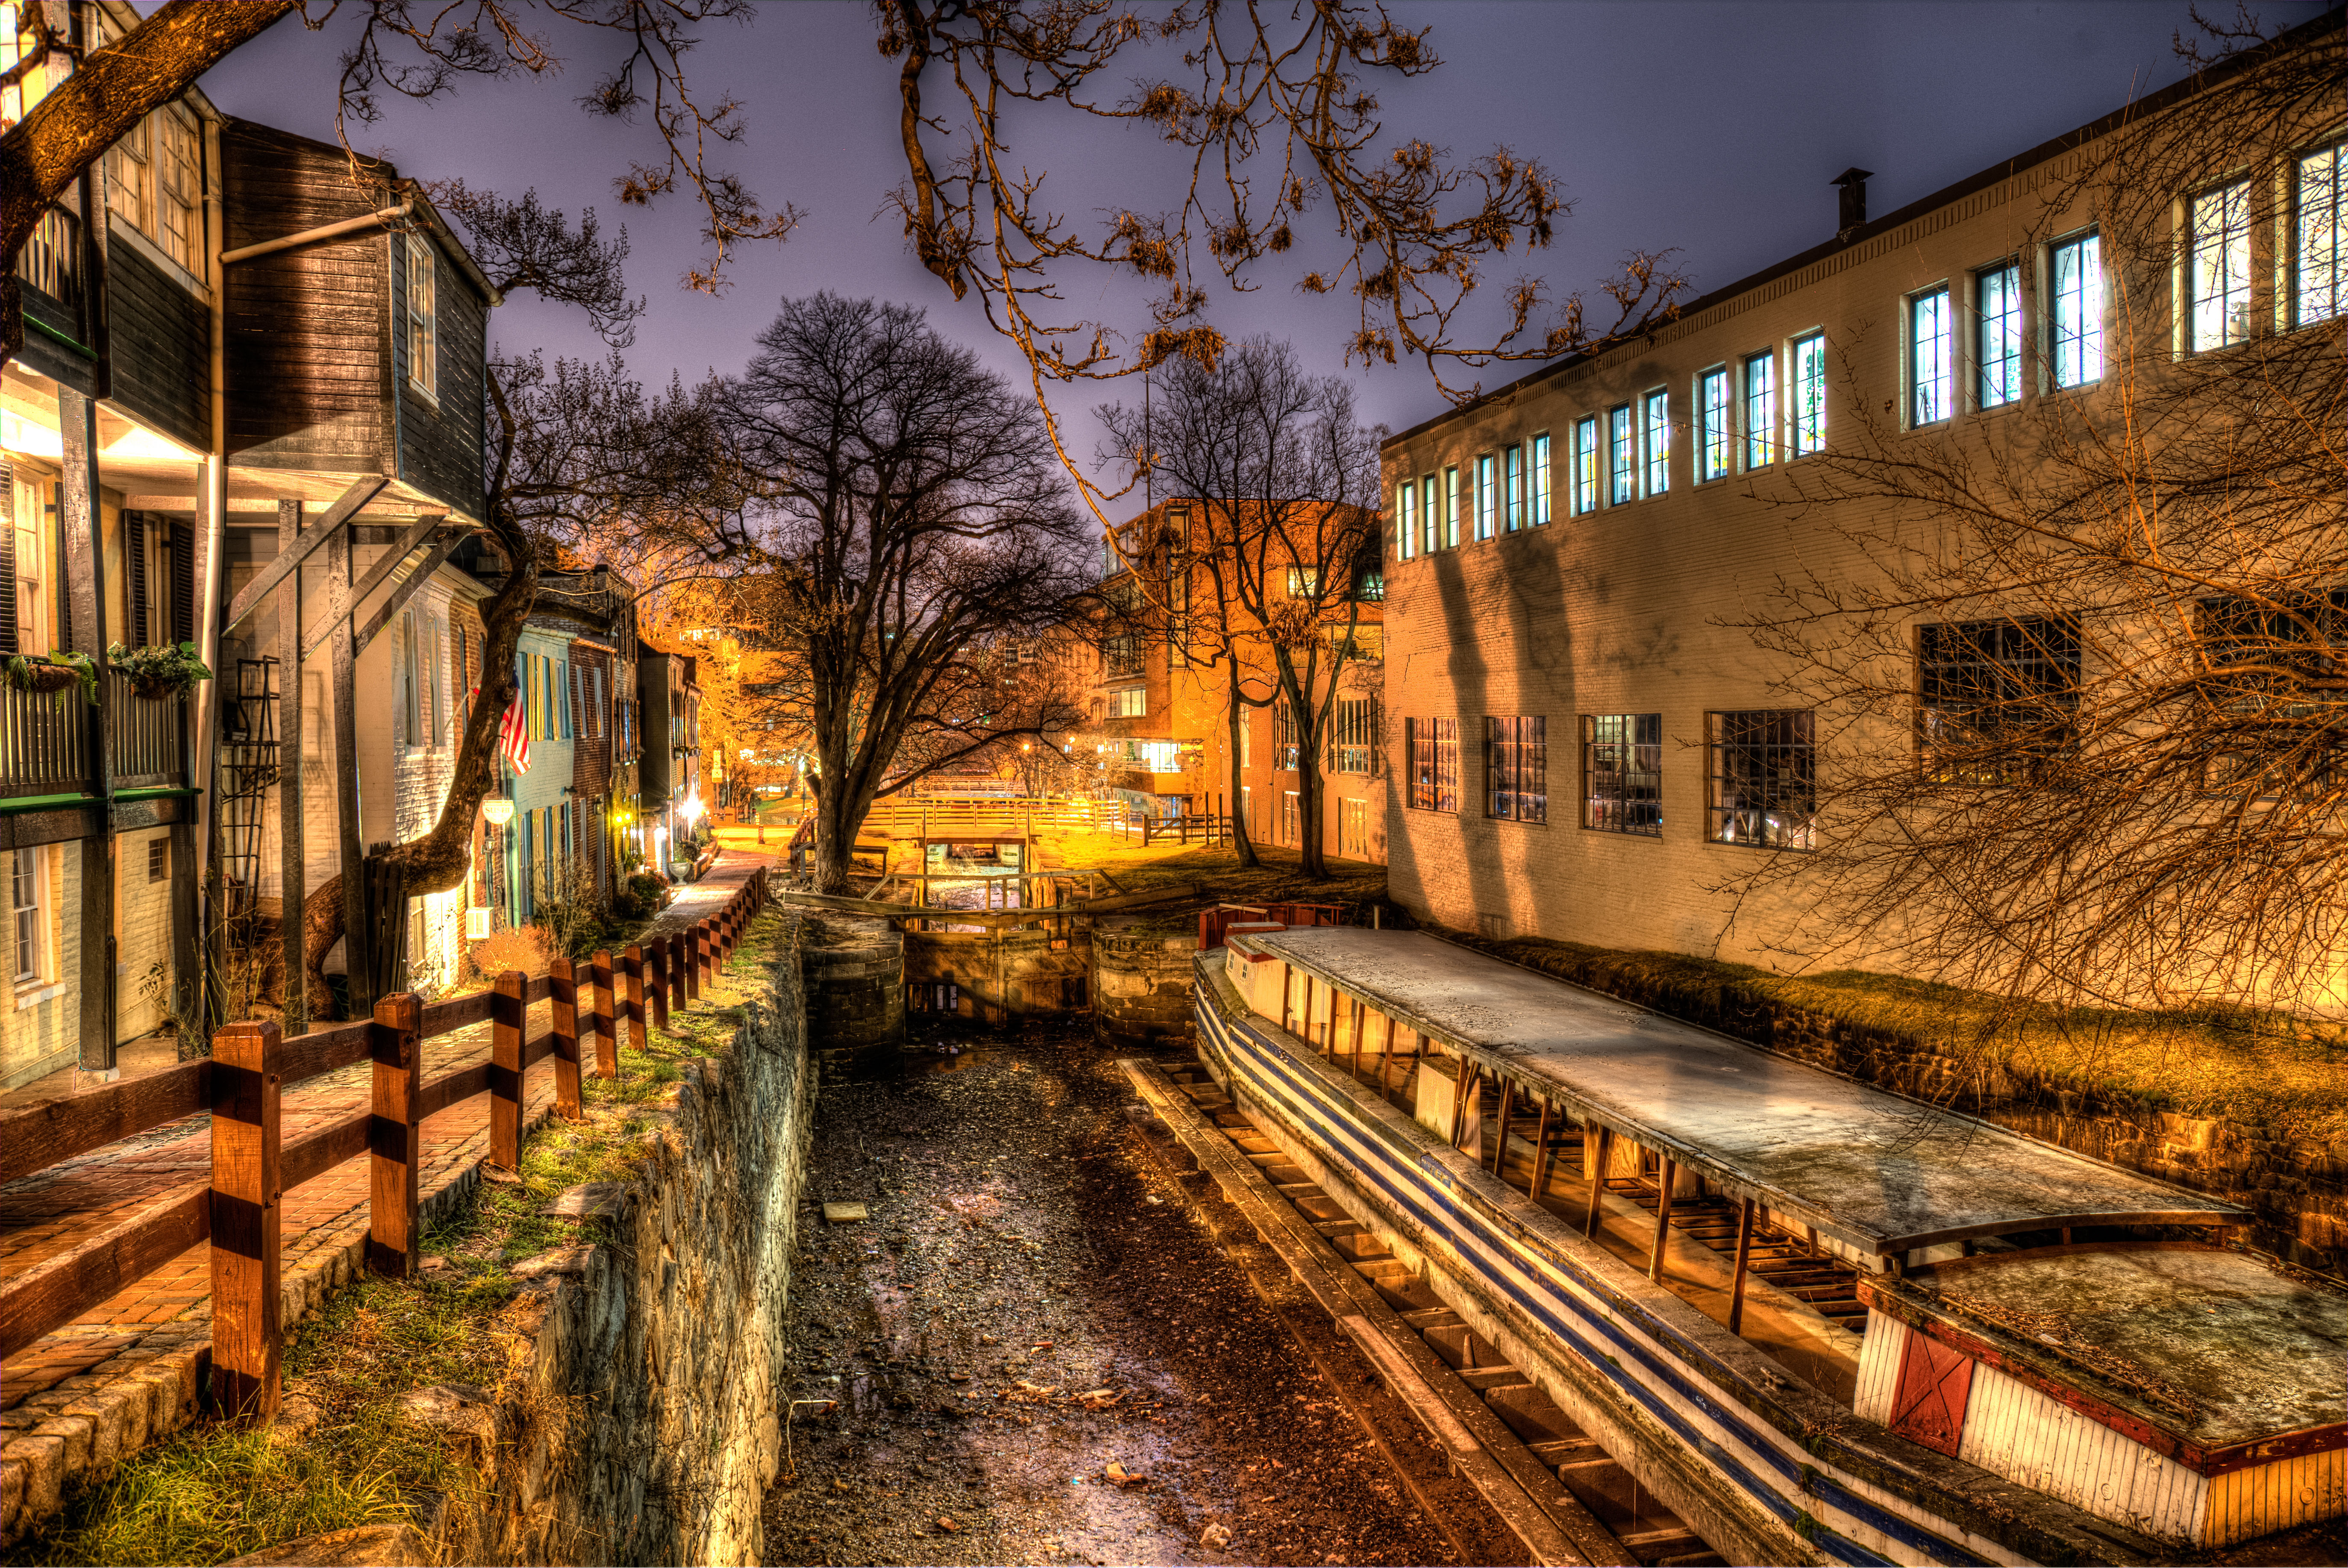
tree, track, road, street, night, sunlight, morning, town, alley, city, canal, cityscape, transport, evening, reflection, autumn, waterway, washington, cool image, unitedstates, us, i, districtofcolumbia, tonemapping, urban area, human settlement